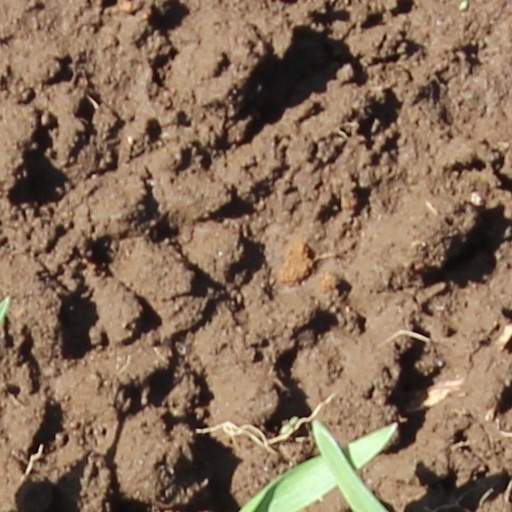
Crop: wheat